Udo Lindenberg

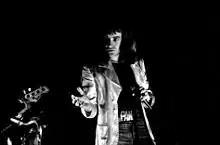
Lindenberg in 1974

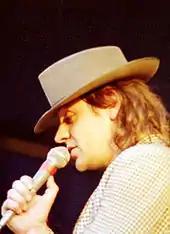
Lindenberg in 1987

Lindenberg's brash style, everyday subject matter ("Bei Onkel Pö…") and his feel for language were an unprecedented combination in German-language music. His pioneering work helped other artists such as Stefan Waggershausen and Marius Müller-Westernhagen get record deals of their own. In 1973, Lindenberg first went on tour with his Panikorchester (Panic Orchestra).